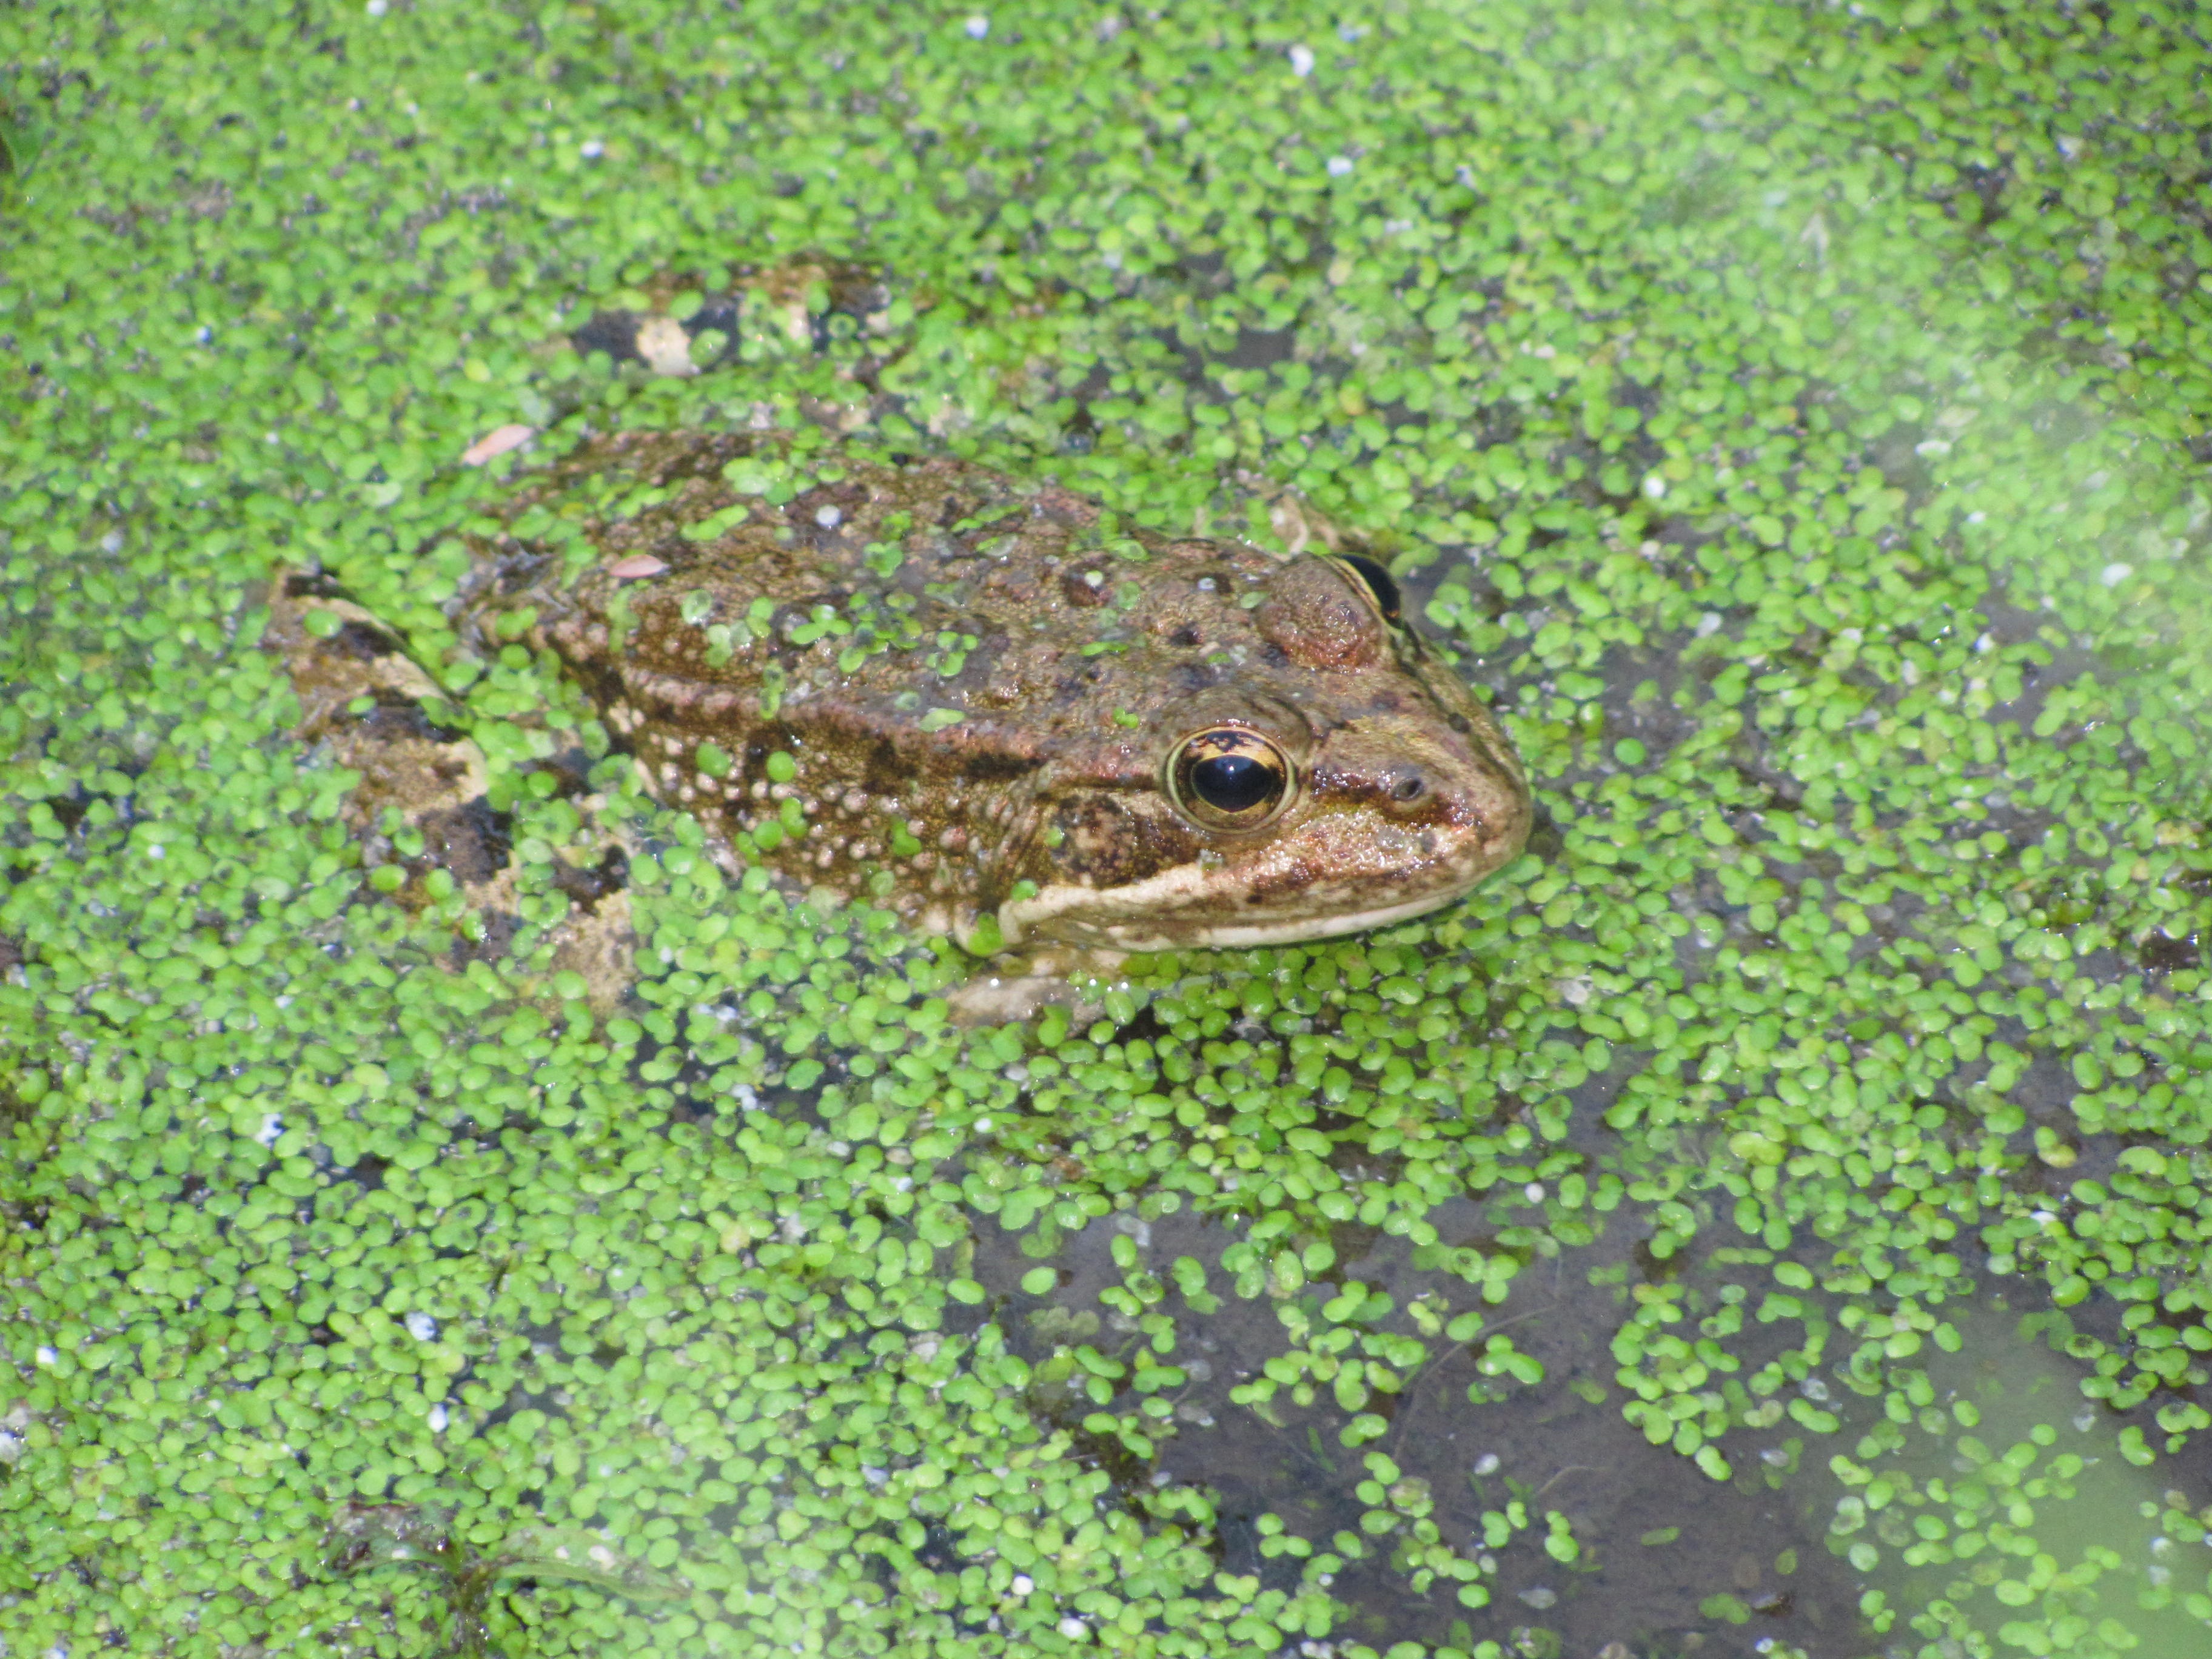
lake, wildlife, wild, green, natural, frog, toad, reptile, amphibian, fauna, vertebrate, hidden, ranidae, lacertidae